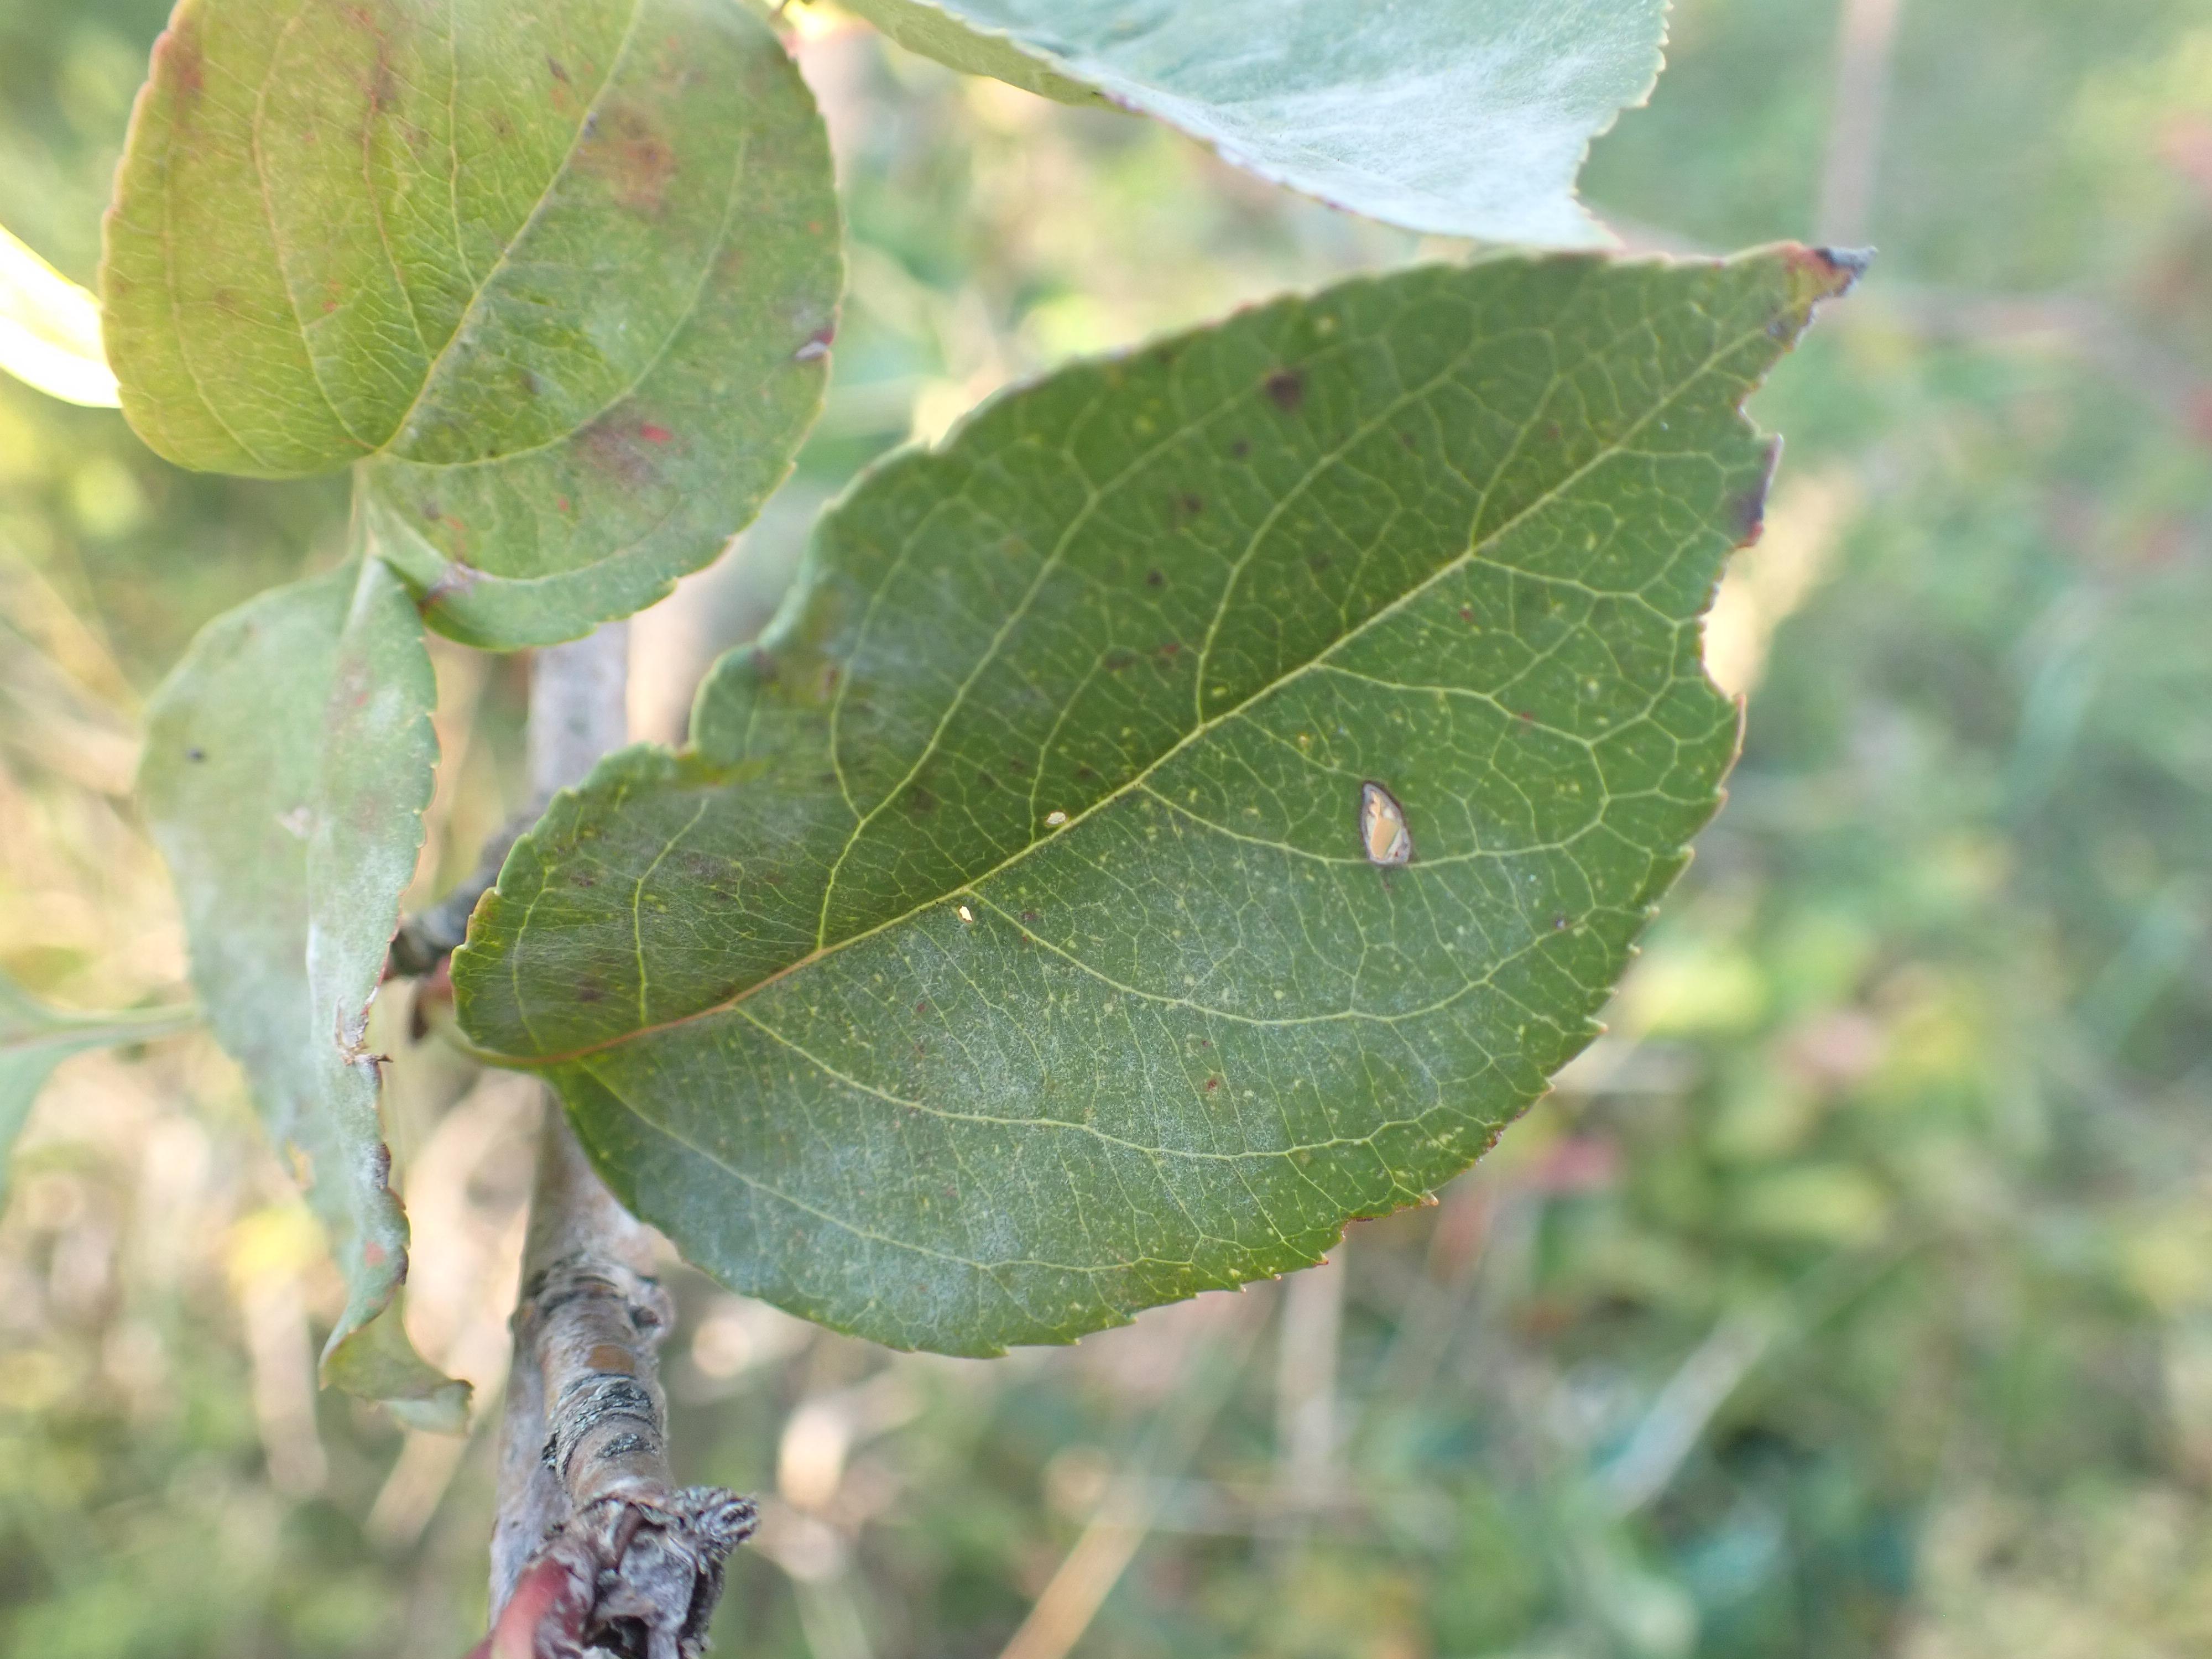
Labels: powdery_mildew, complex